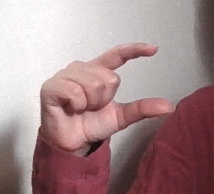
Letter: dal